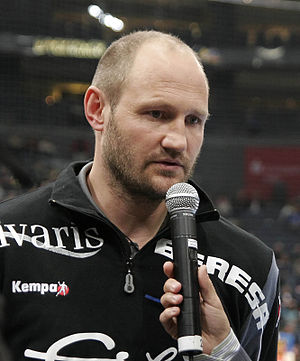
Ola Lindgren
Ola Lindgren er en pensioneret svensk håndboldspiller, der nu er cheftræner for den svenske eliteserie-klub IFK Kristianstad. Han har tidligere været træner for den tyske Bundesliga-klub HSG Nordhorn, der også var hans sidste klub som aktiv spiller. Han træner desuden, i samarbejde med Staffan Olsson, det svenske landshold.